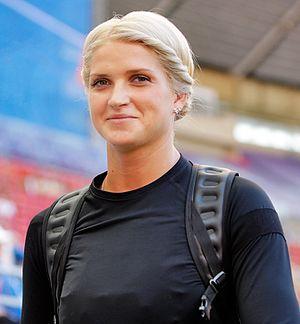
Līna Mūze est une athlète lettonne, spécialiste du lancer du javelot.